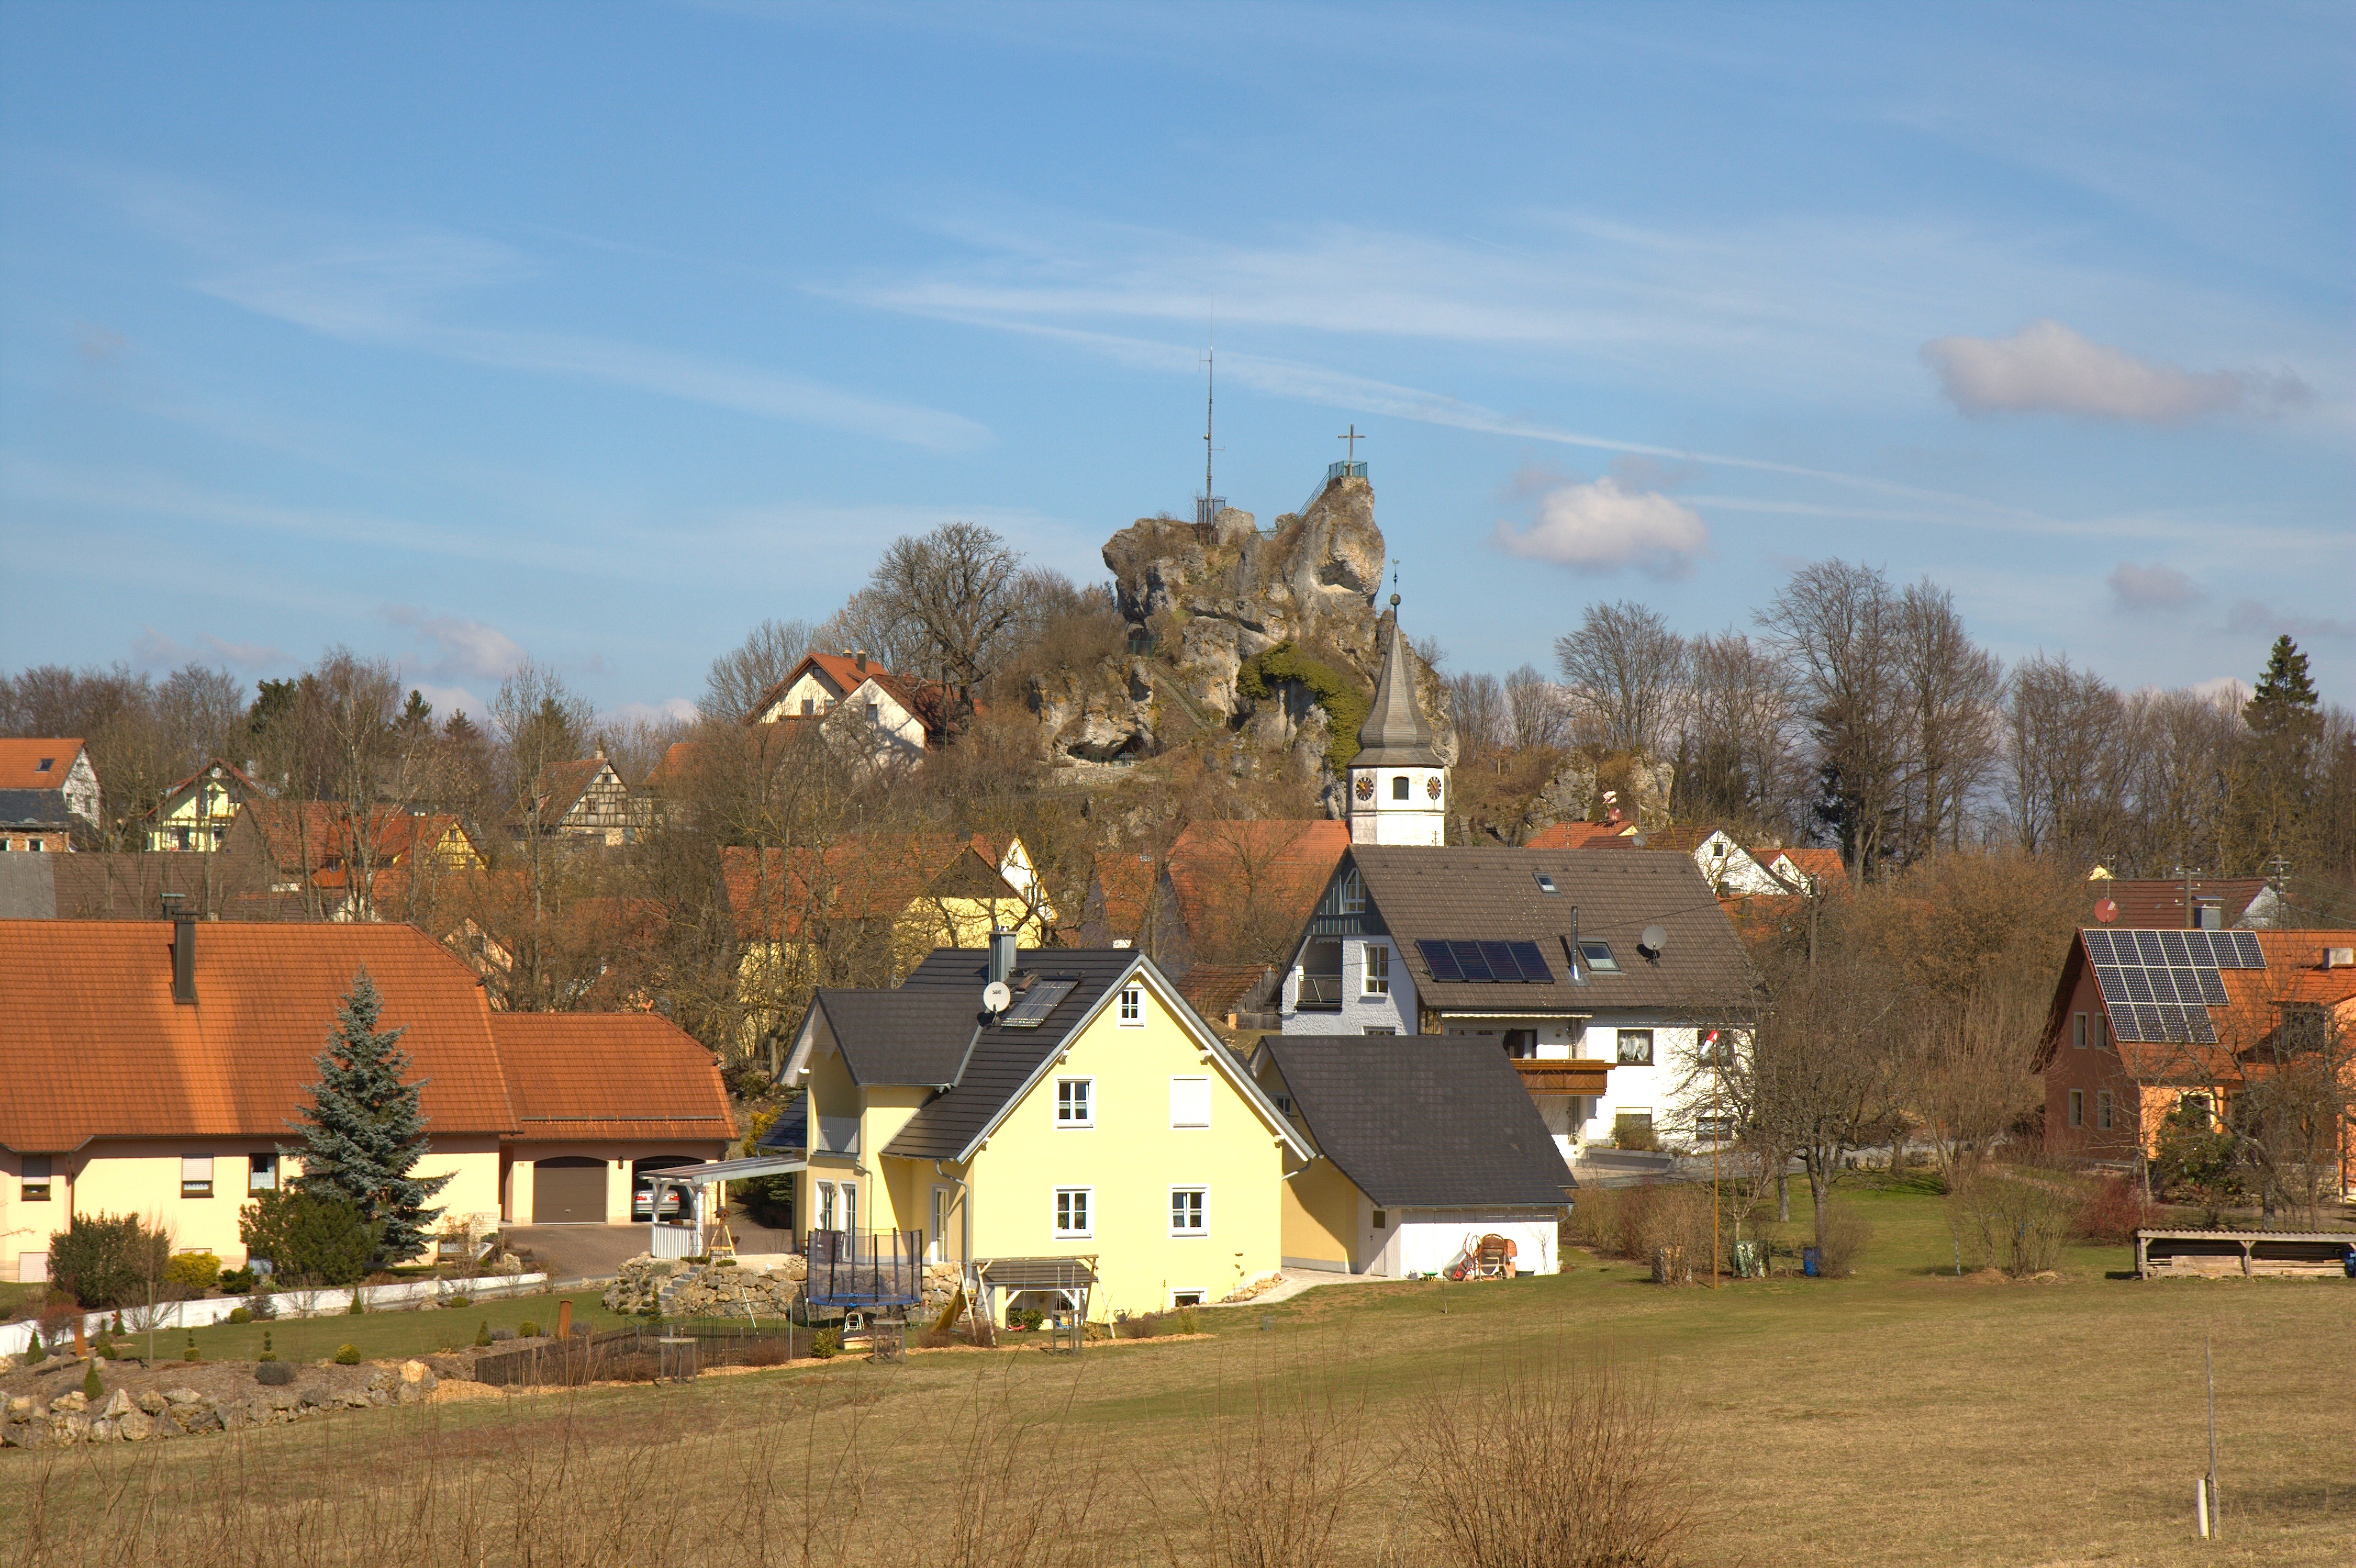
landscape, tree, nature, sky, farm, countryside, house, town, building, chateau, home, country, village, autumn, church, outside, clouds, buildings, houses, switzerland, beautiful, estate, rural area, human settlement